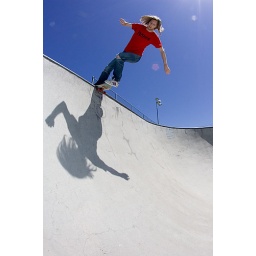
Doug doing a rock and roll on the big wall in Berkeley